Cheese antenna

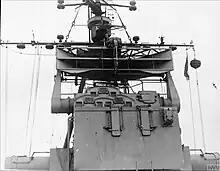
The Royal Navy Type 271 radar was the first application of the cheese design. This Type 274 used a "double cheese", with the upper surface made of wire mesh rather than a solid plate.

The cheese antenna, also known as a pillbox antenna, is a type of microwave-frequency parabolic antenna used in certain types of radar. The antenna consists of a cylindrical parabolic reflector consisting of sheet metal with a parabolic curve in one dimension and flat in the other, with metal plates covering the open sides, and a feed antenna, almost always some sort of feed horn, in front, pointing back toward the reflector. When the antenna is wide along its flat axis it is called a "pillbox antenna" and when narrow a "cheese antenna". The name comes from the resulting antenna looking like a segment that has been cut from a wheel of cheese.